Google data centers

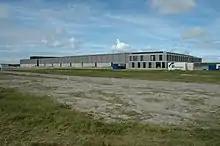
Former Google data center in Eemshaven, Netherlands

Google data centers are the large data center facilities Google uses to provide their services, which combine large drives, computer nodes organized in aisles of racks, internal and external networking, environmental controls (mainly cooling and humidification control), and operations software (especially as concerns load balancing and fault tolerance).